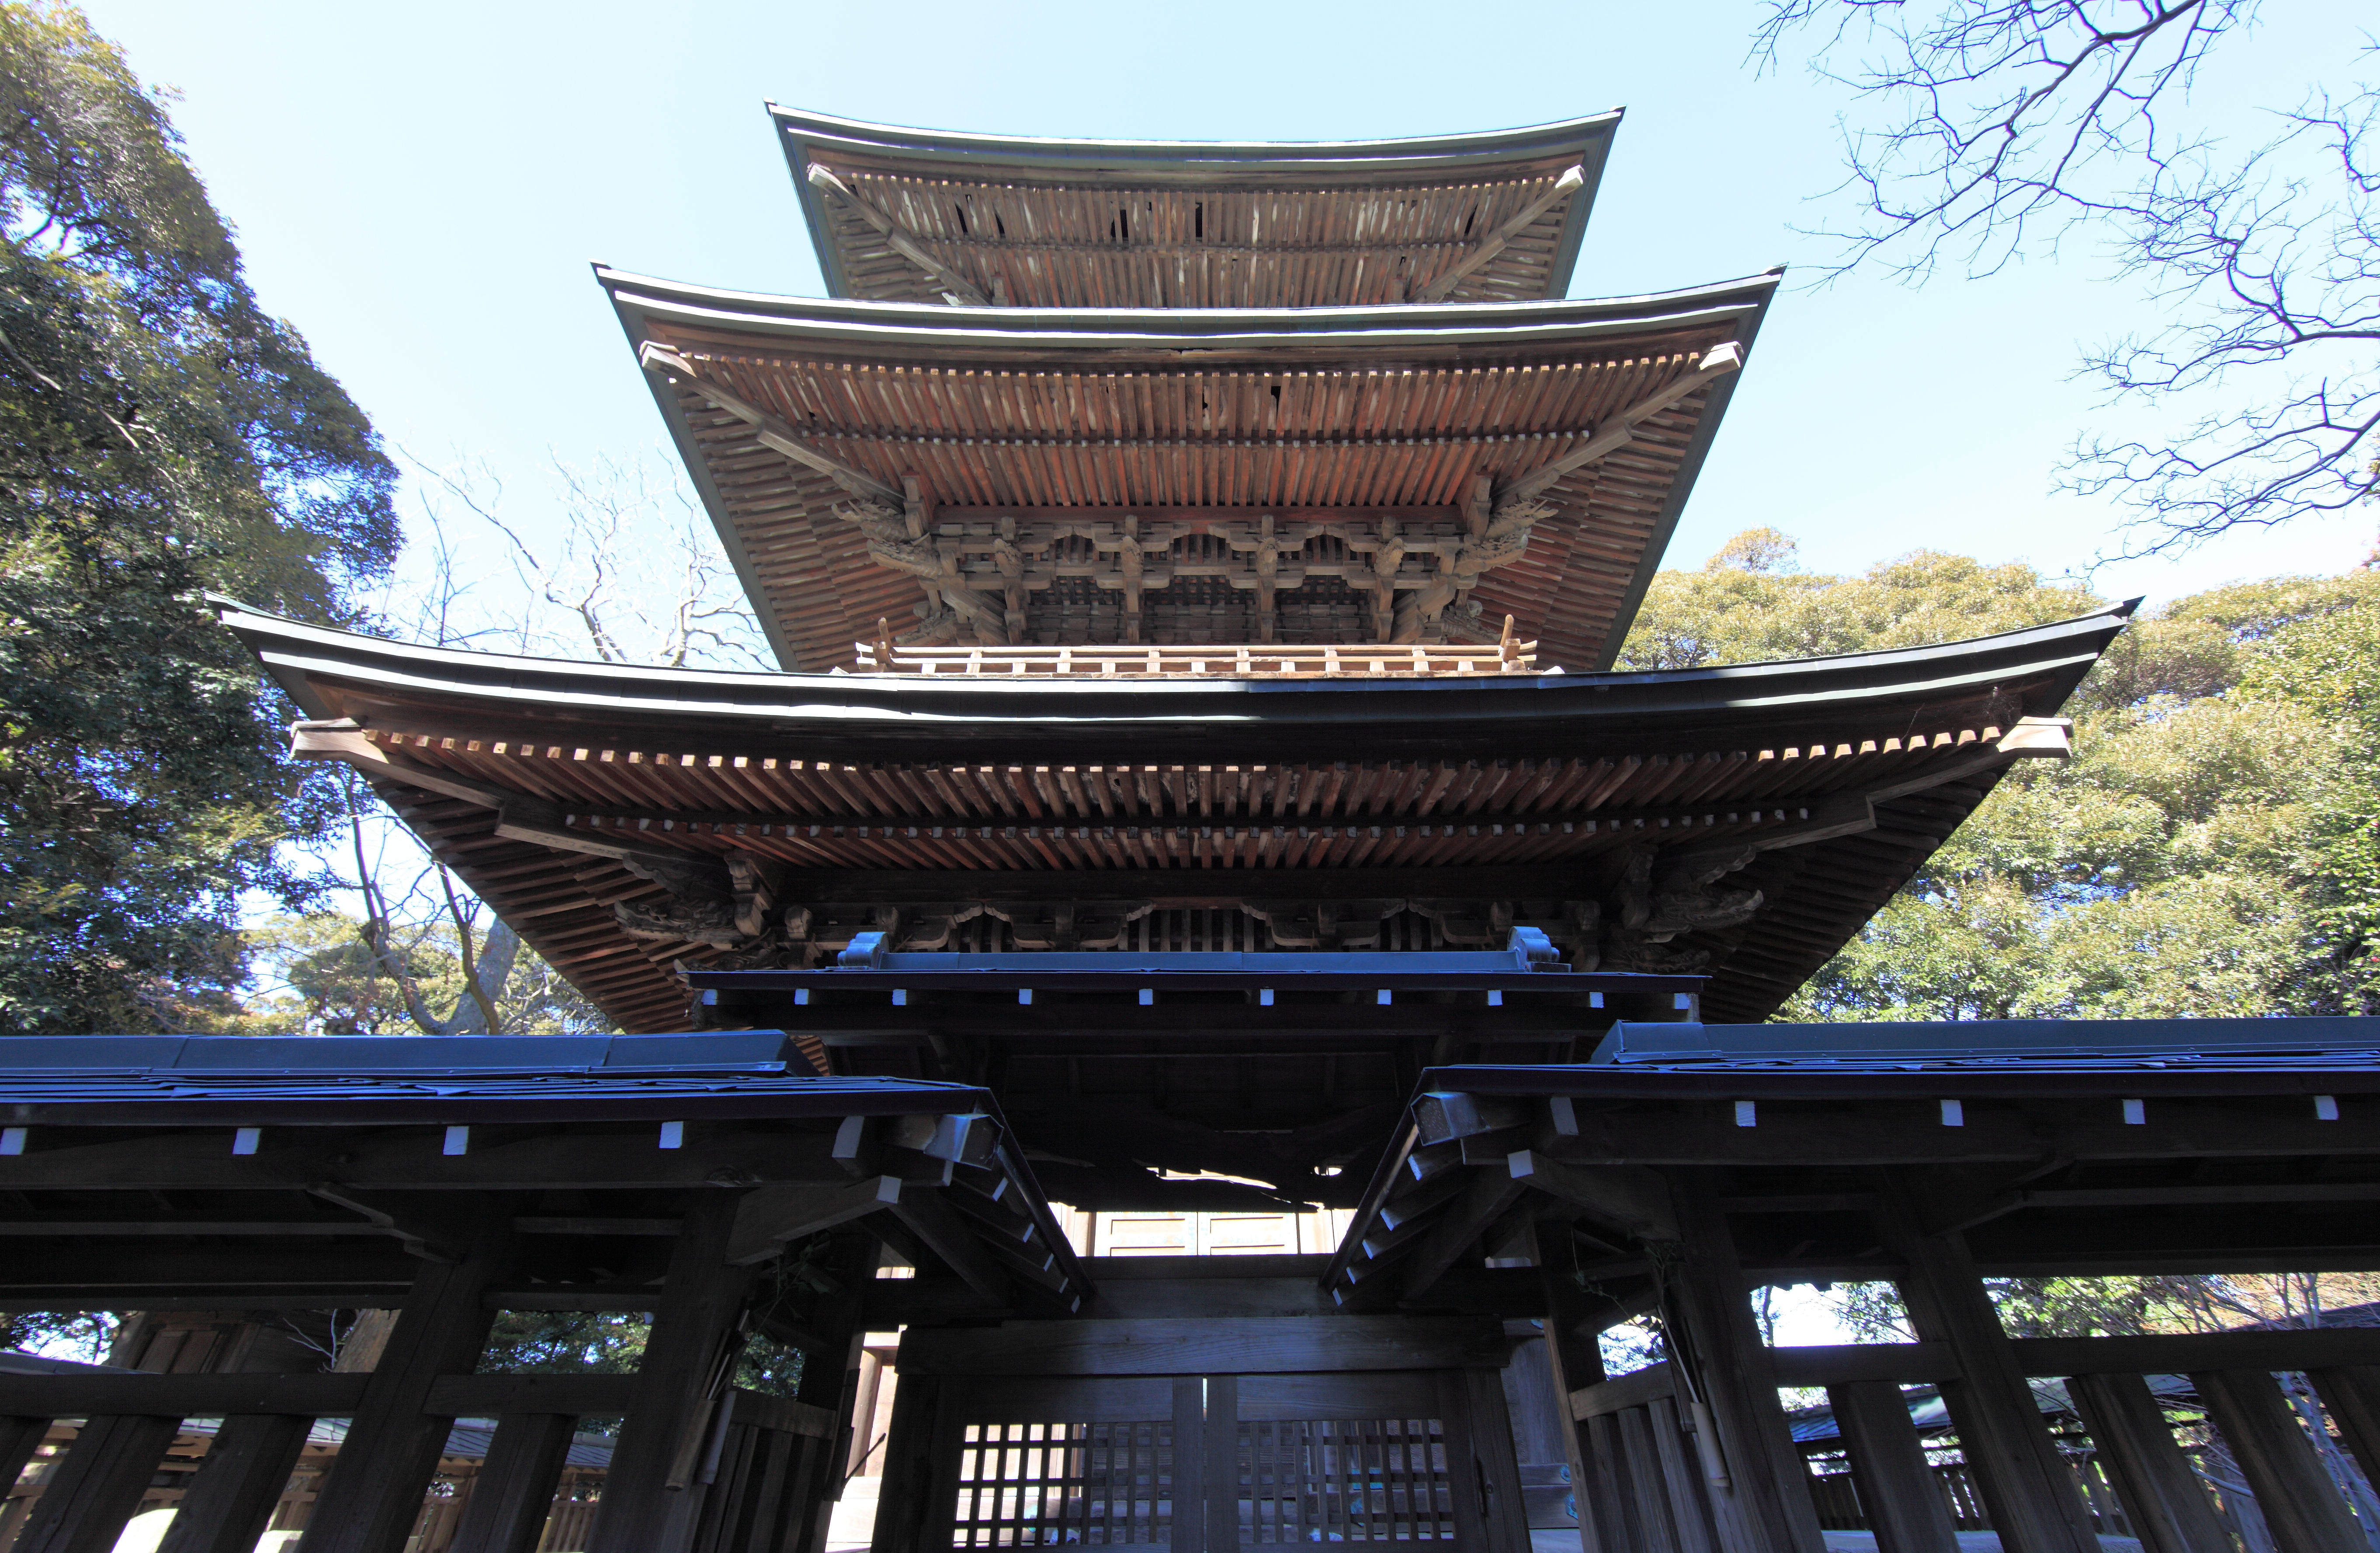
architecture, structure, high, landmark, temple, shrine, 5d, hires, chinese architecture, markii, hi, res, resolution, pagoda, threestoried, ibaraki, sakuragawa, yakuohin, shinto shrine